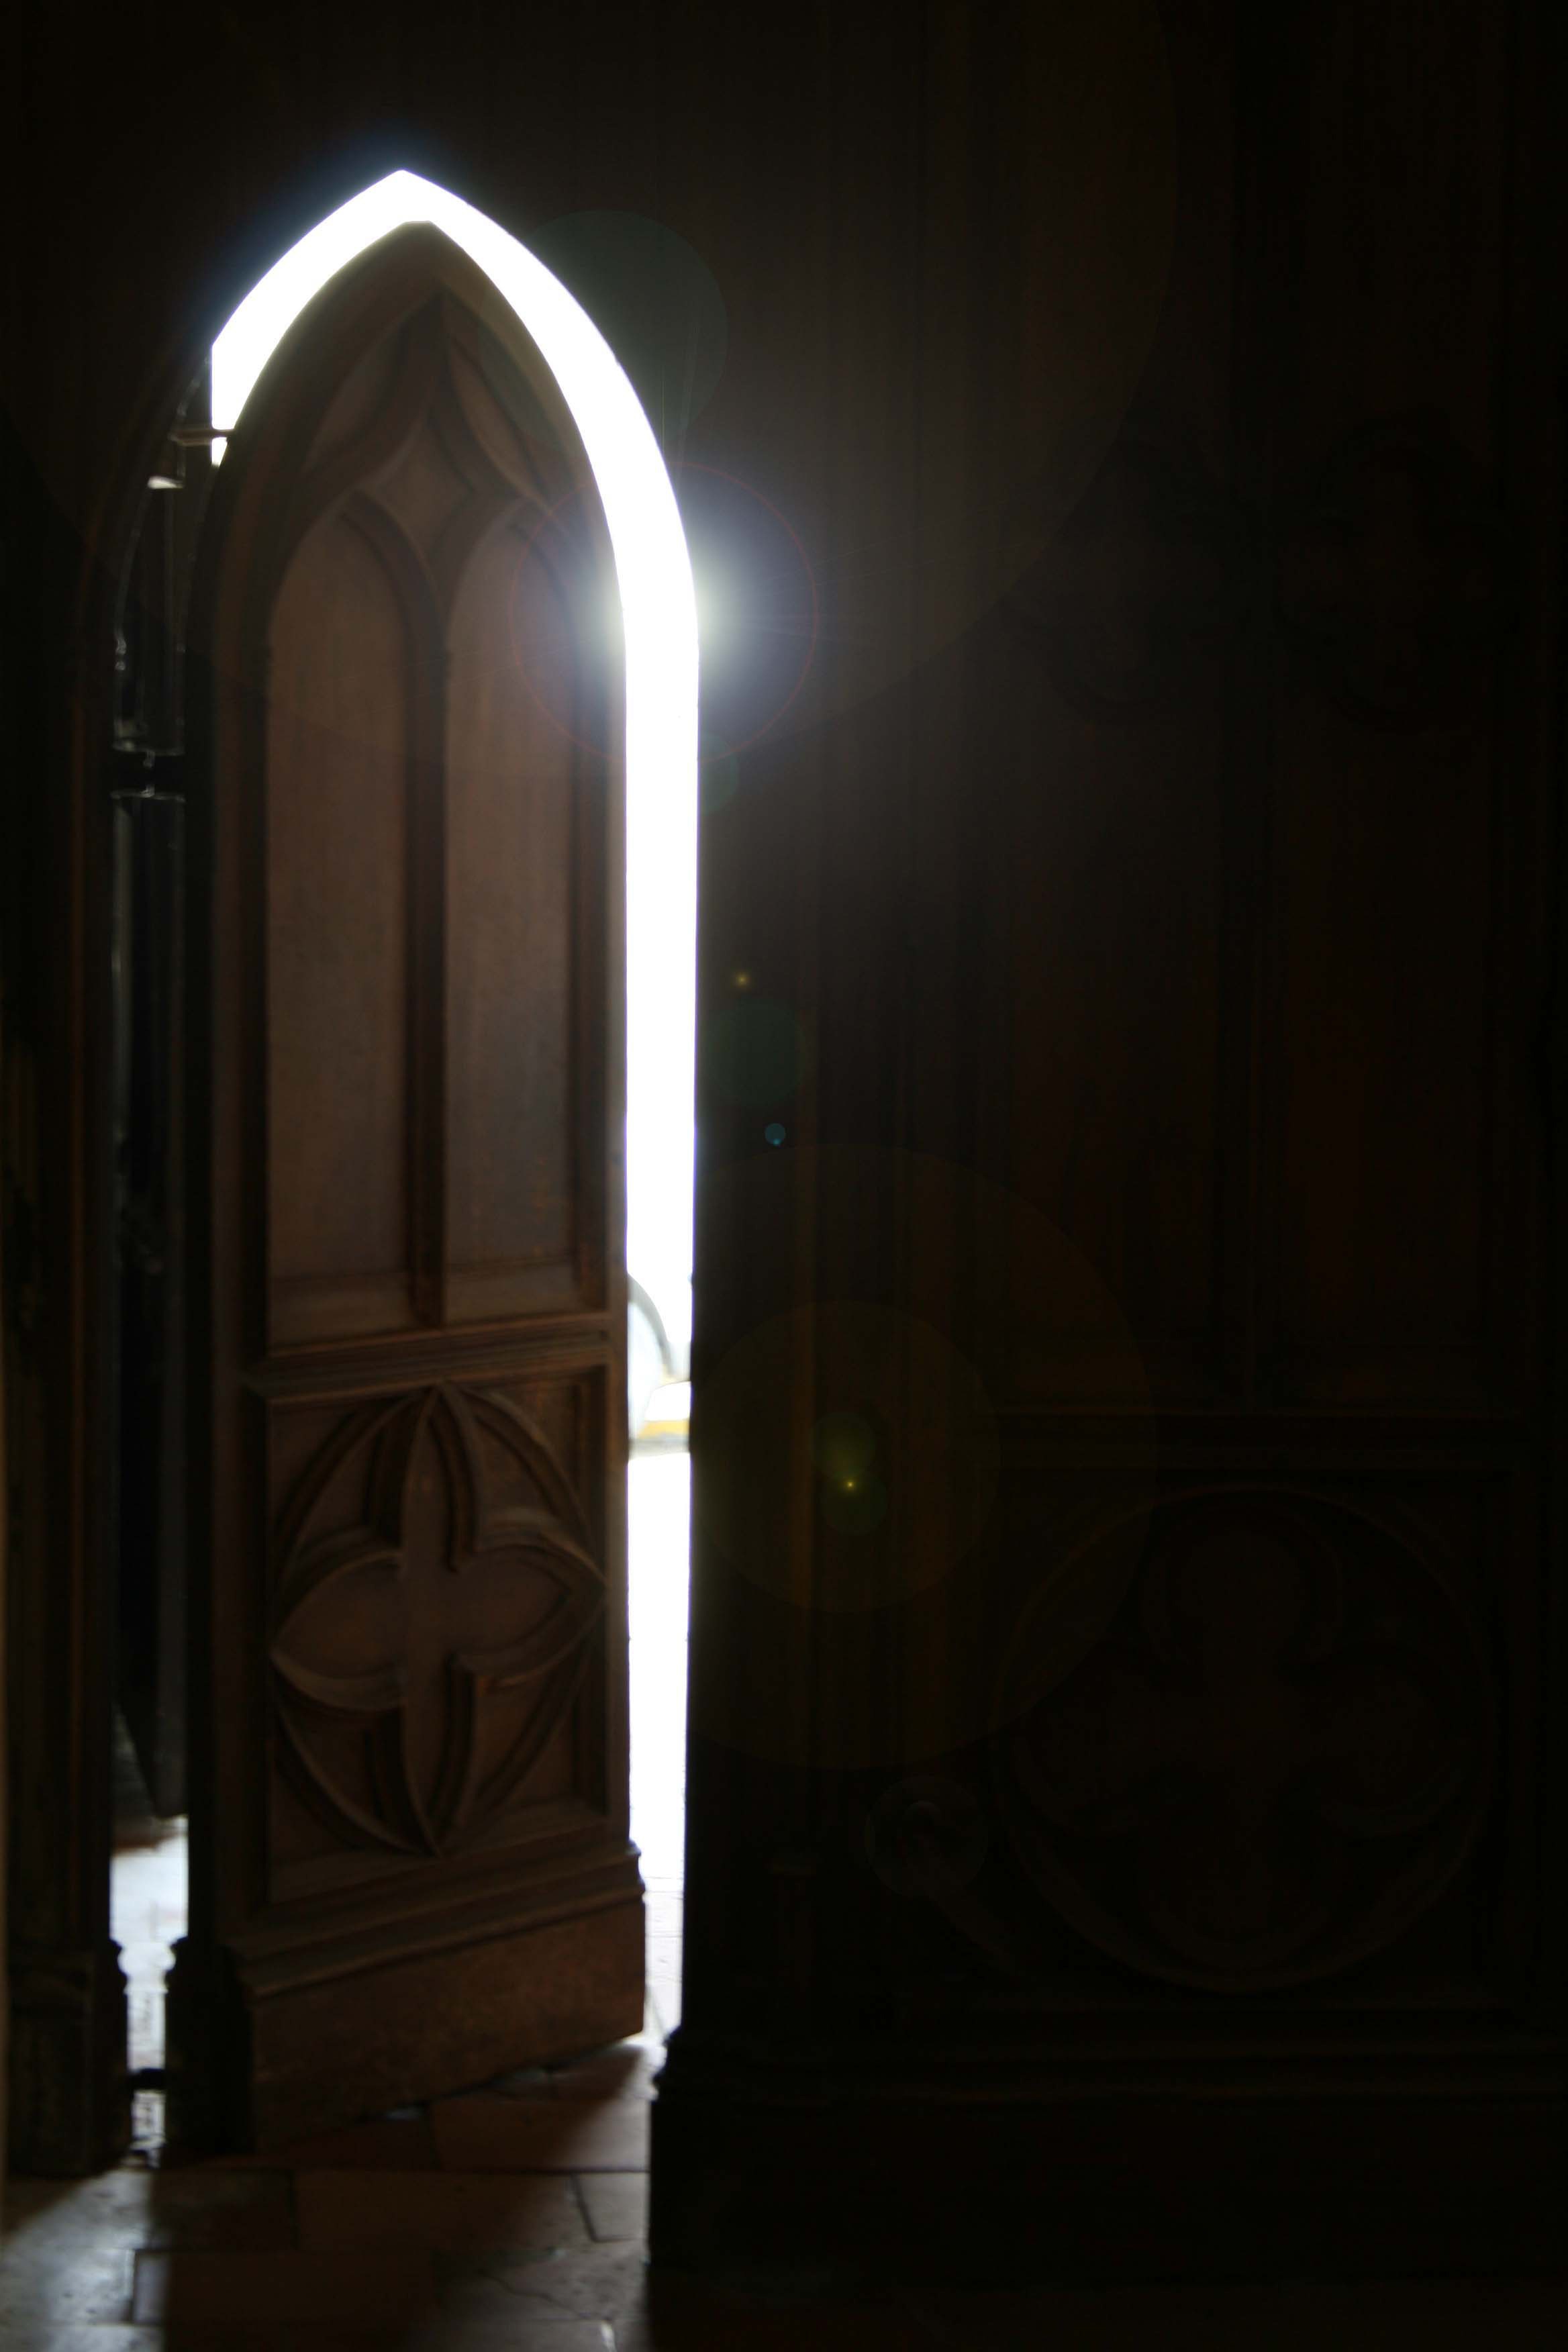
light, architecture, structure, night, window, arch, reflection, column, darkness, lighting, door, light fixture, church door, daylighting